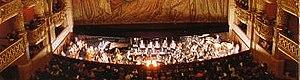
La fosse d'orchestre avec les musiciens et les pupitres, avant le lever de rideau.
L’opéra Garnier, ou palais Garnier, est un théâtre national qui a la vocation d'être une académie de musique, de chorégraphie et de poésie lyrique ; il est un élément majeur du patrimoine du 9ᵉ arrondissement de Paris et de la capitale. Il est situé place de l'Opéra, à l'extrémité nord de l'avenue de l'Opéra et au carrefour de nombreuses voies. Il est accessible par le métro, par le RER et par le bus. L'édifice s'impose comme un monument particulièrement représentatif de l'architecture éclectique et du style historiciste de la seconde moitié du XIXᵉ siècle. Sur une conception de l’architecte Charles Garnier retenue à la suite d’un concours, sa construction, décidée par Napoléon III dans le cadre des transformations de Paris menées par le préfet Haussmann et interrompue par la guerre de 1870, fut reprise au début de la Troisième République, après la destruction par incendie de l’opéra Le Peletier en 1873. Le bâtiment est inauguré le 5 janvier 1875 par le président Mac Mahon sous la IIIᵉ République.